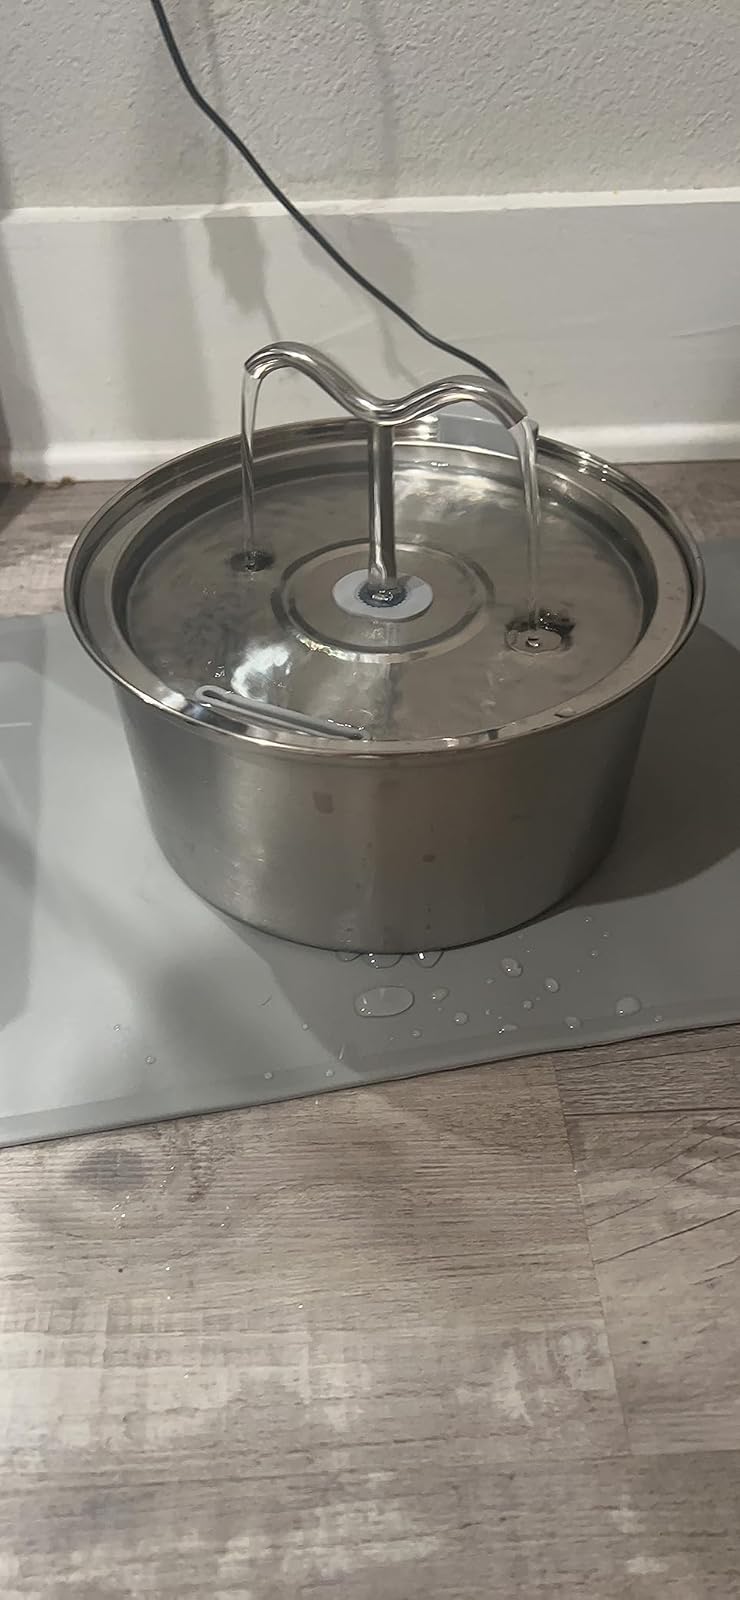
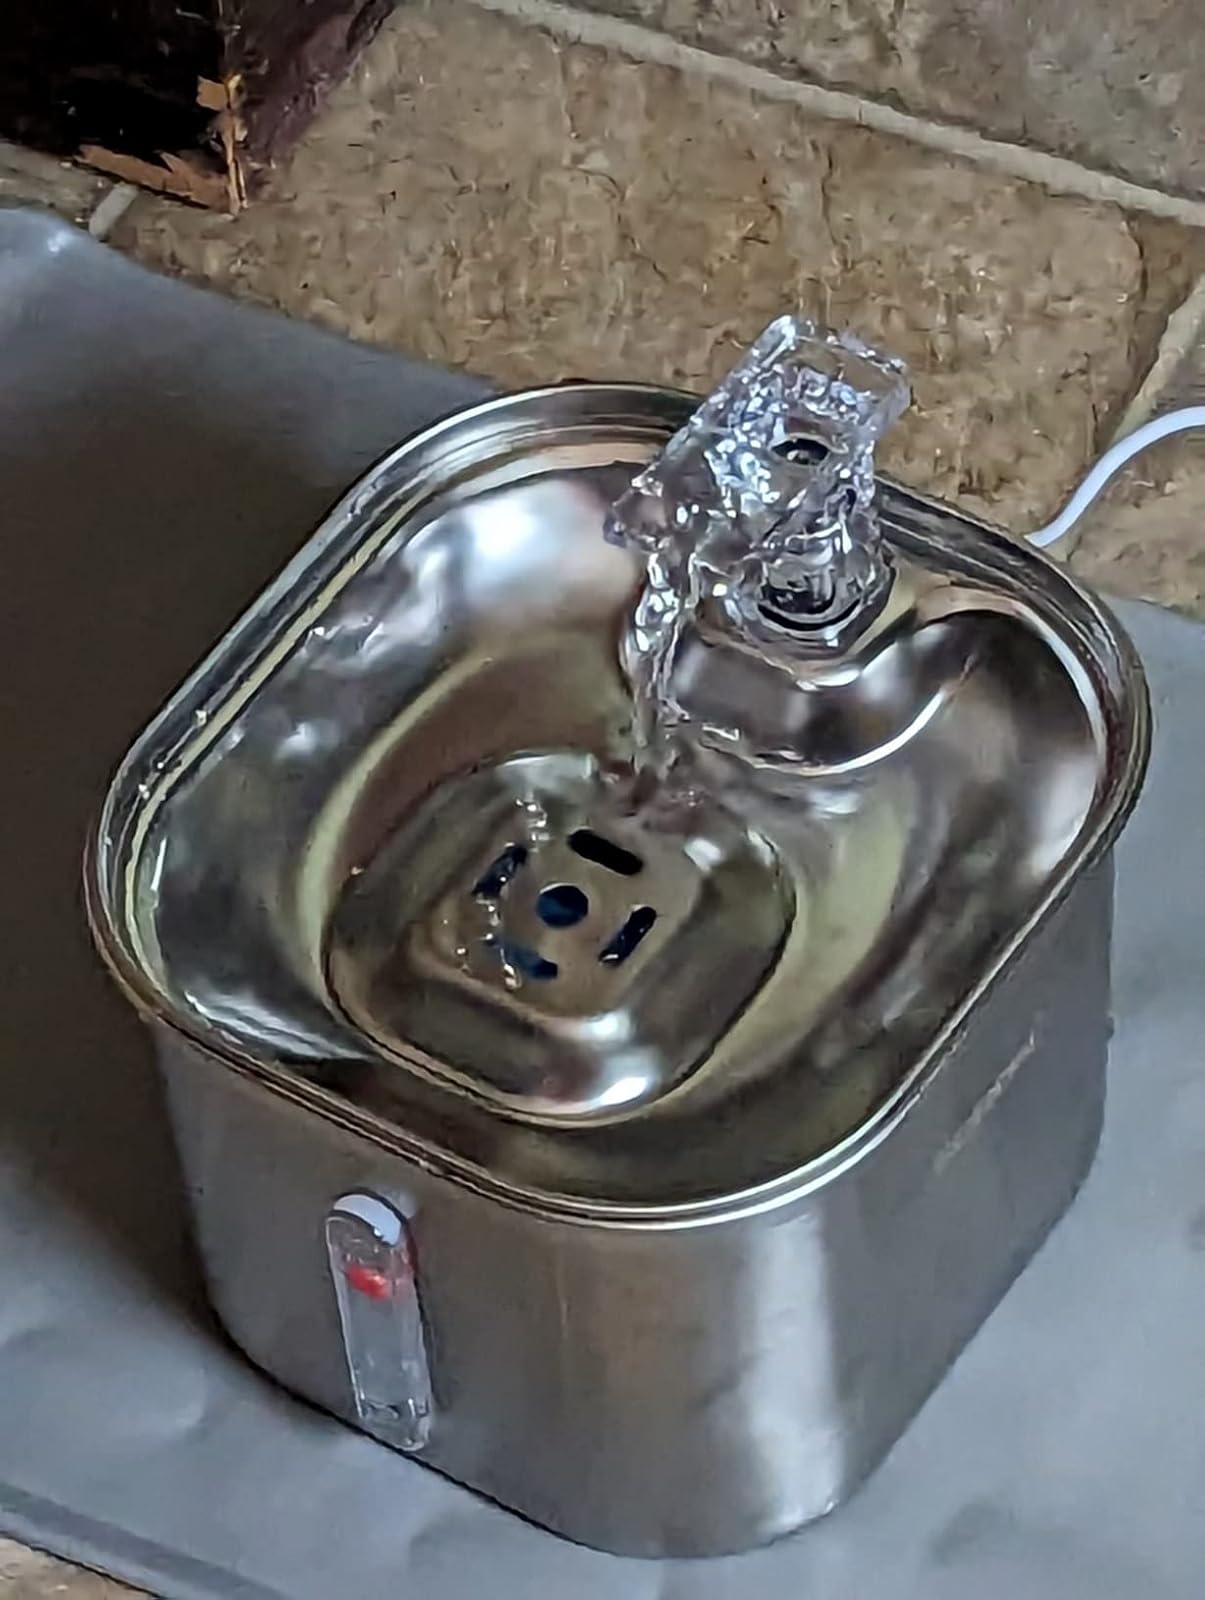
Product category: items_bowl
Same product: no